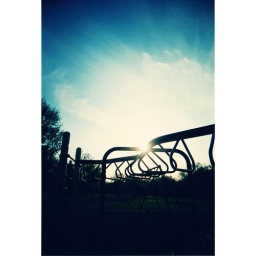
the monkey bars are empty...and somewhere in the distance, a dog barks...